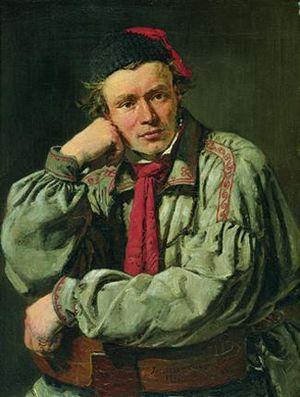
Hermann Ernst Freund est un sculpteur danois. Il est connu pour ses sculptures de la mythologie nordique et pour la frise Ragnarok.